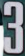
Number: 3